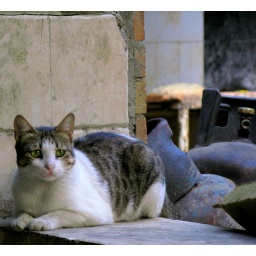
Female cat sitting by the bakery in 7th District, Victory City. She's watching her kids play and eat grass.